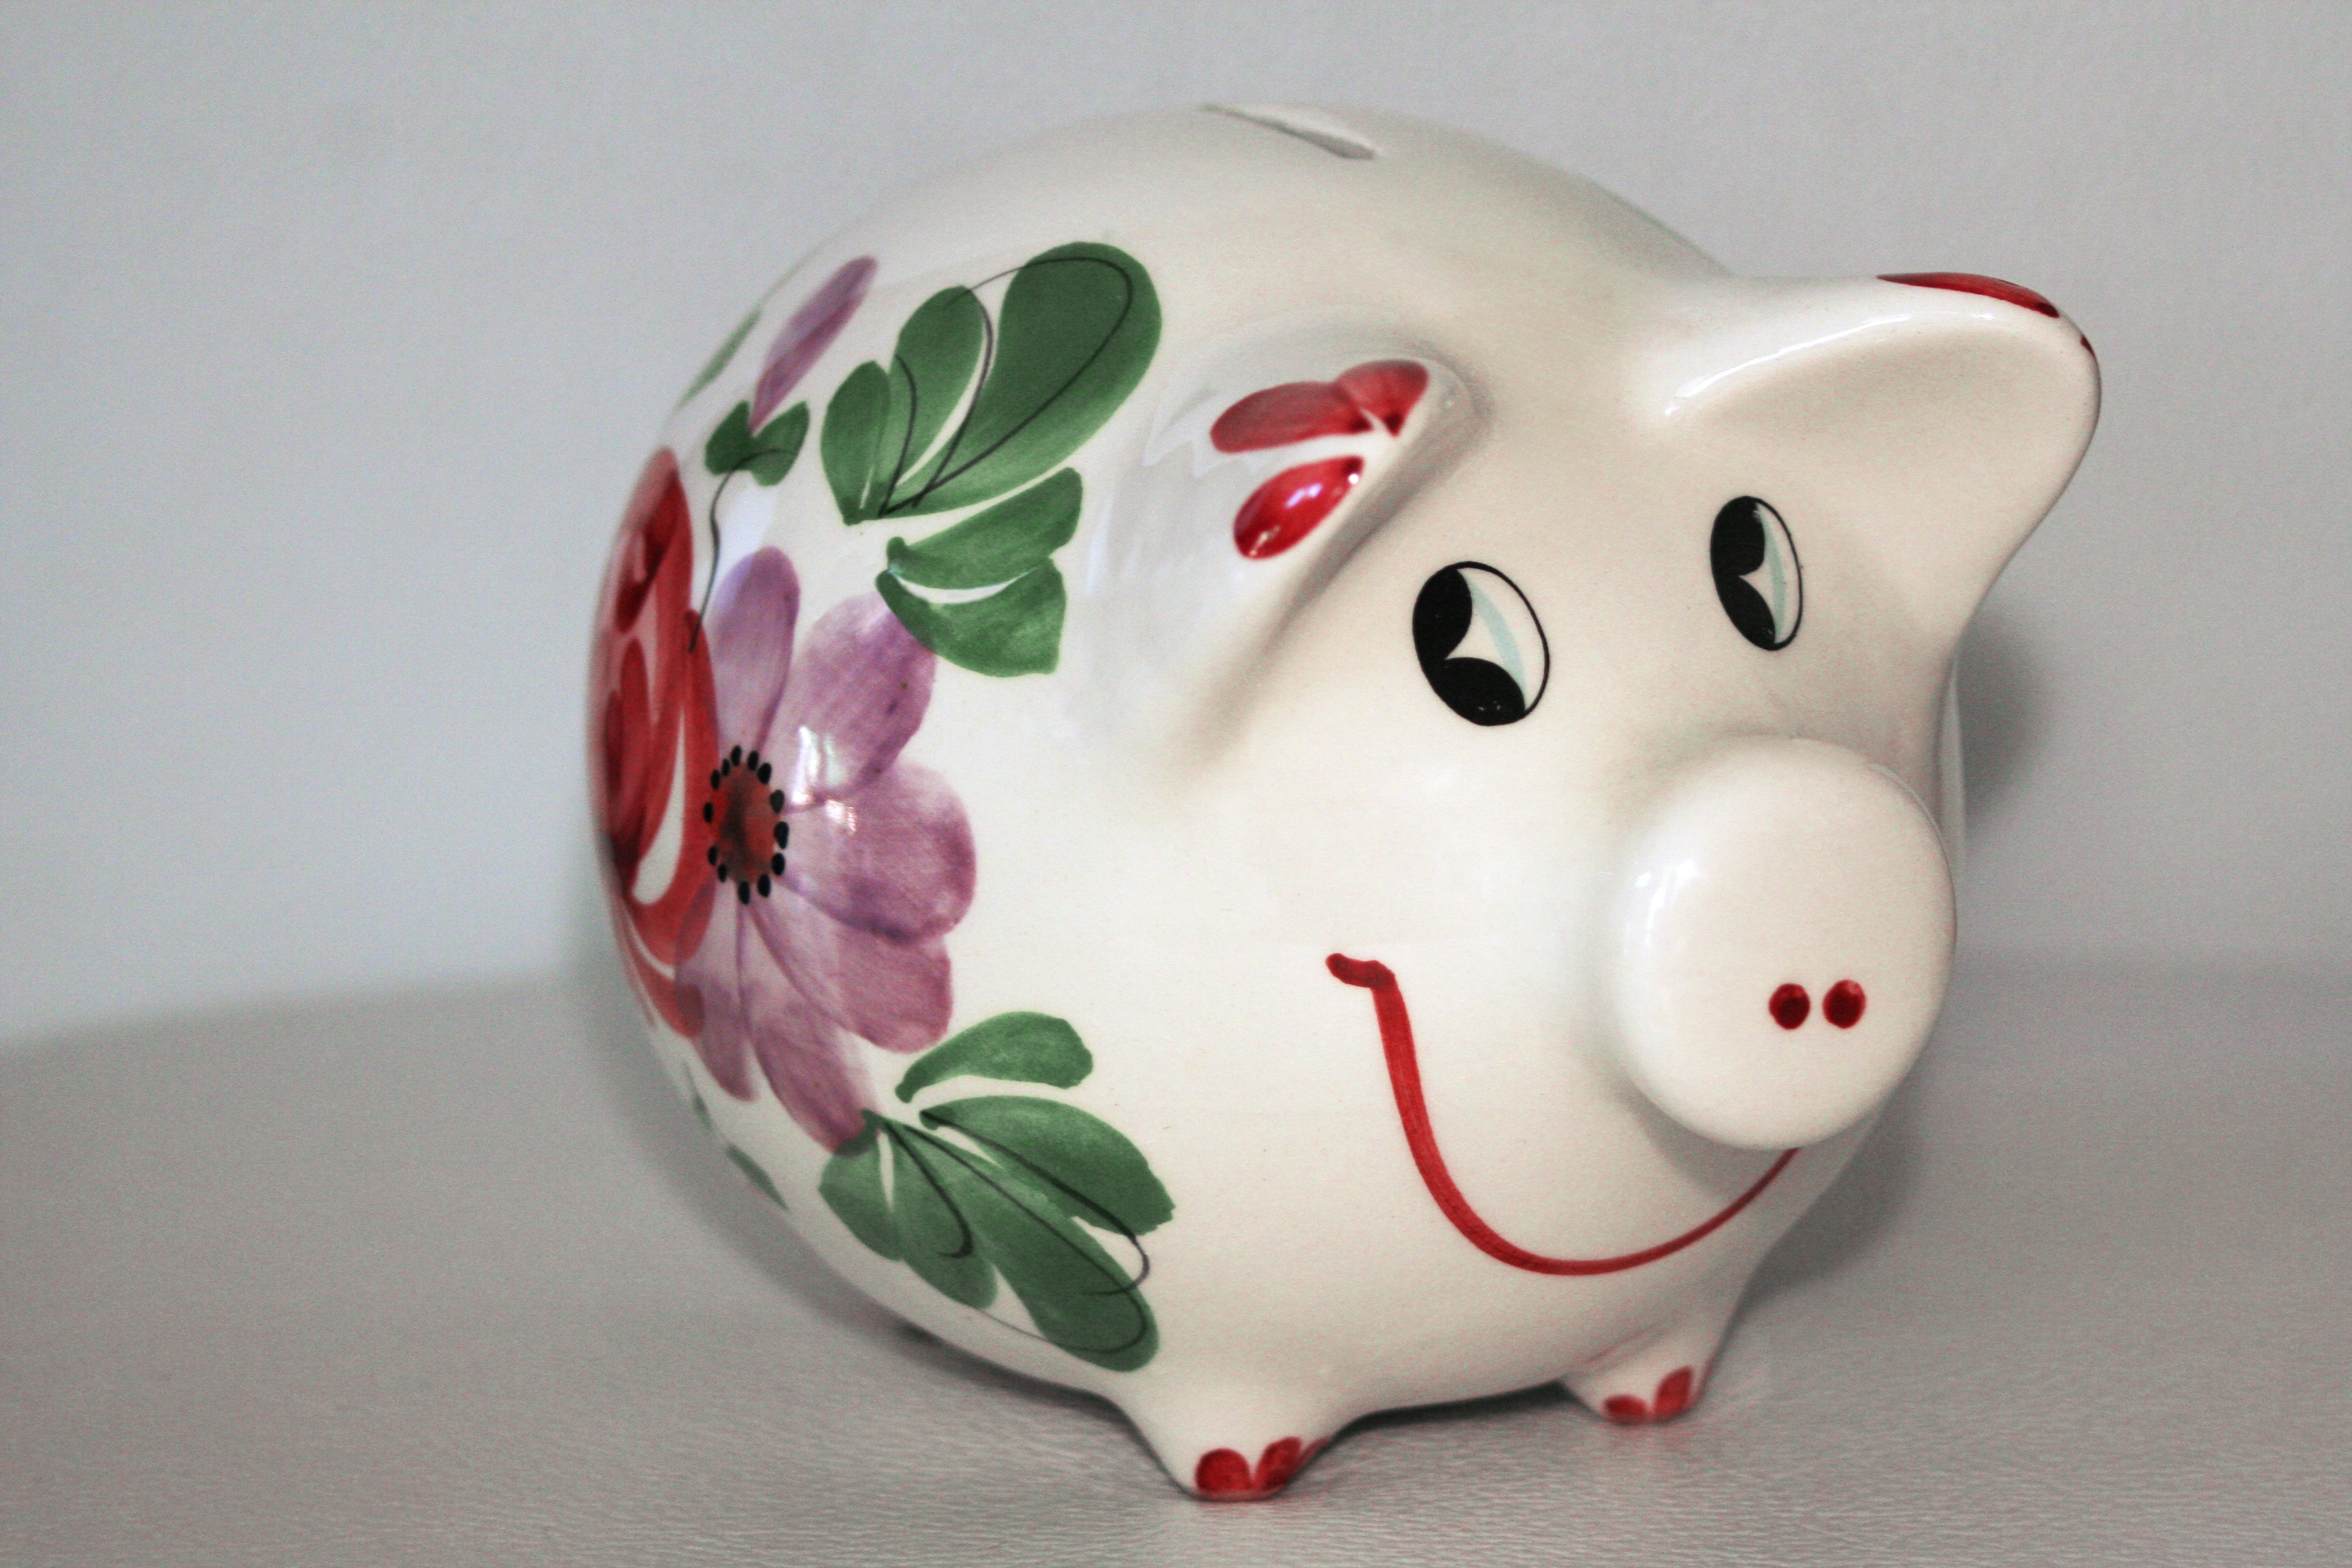
ceramic, money, toy, piglet, euro, piggy bank, pig, save, seem, coins, cent, spar slot, savings bank